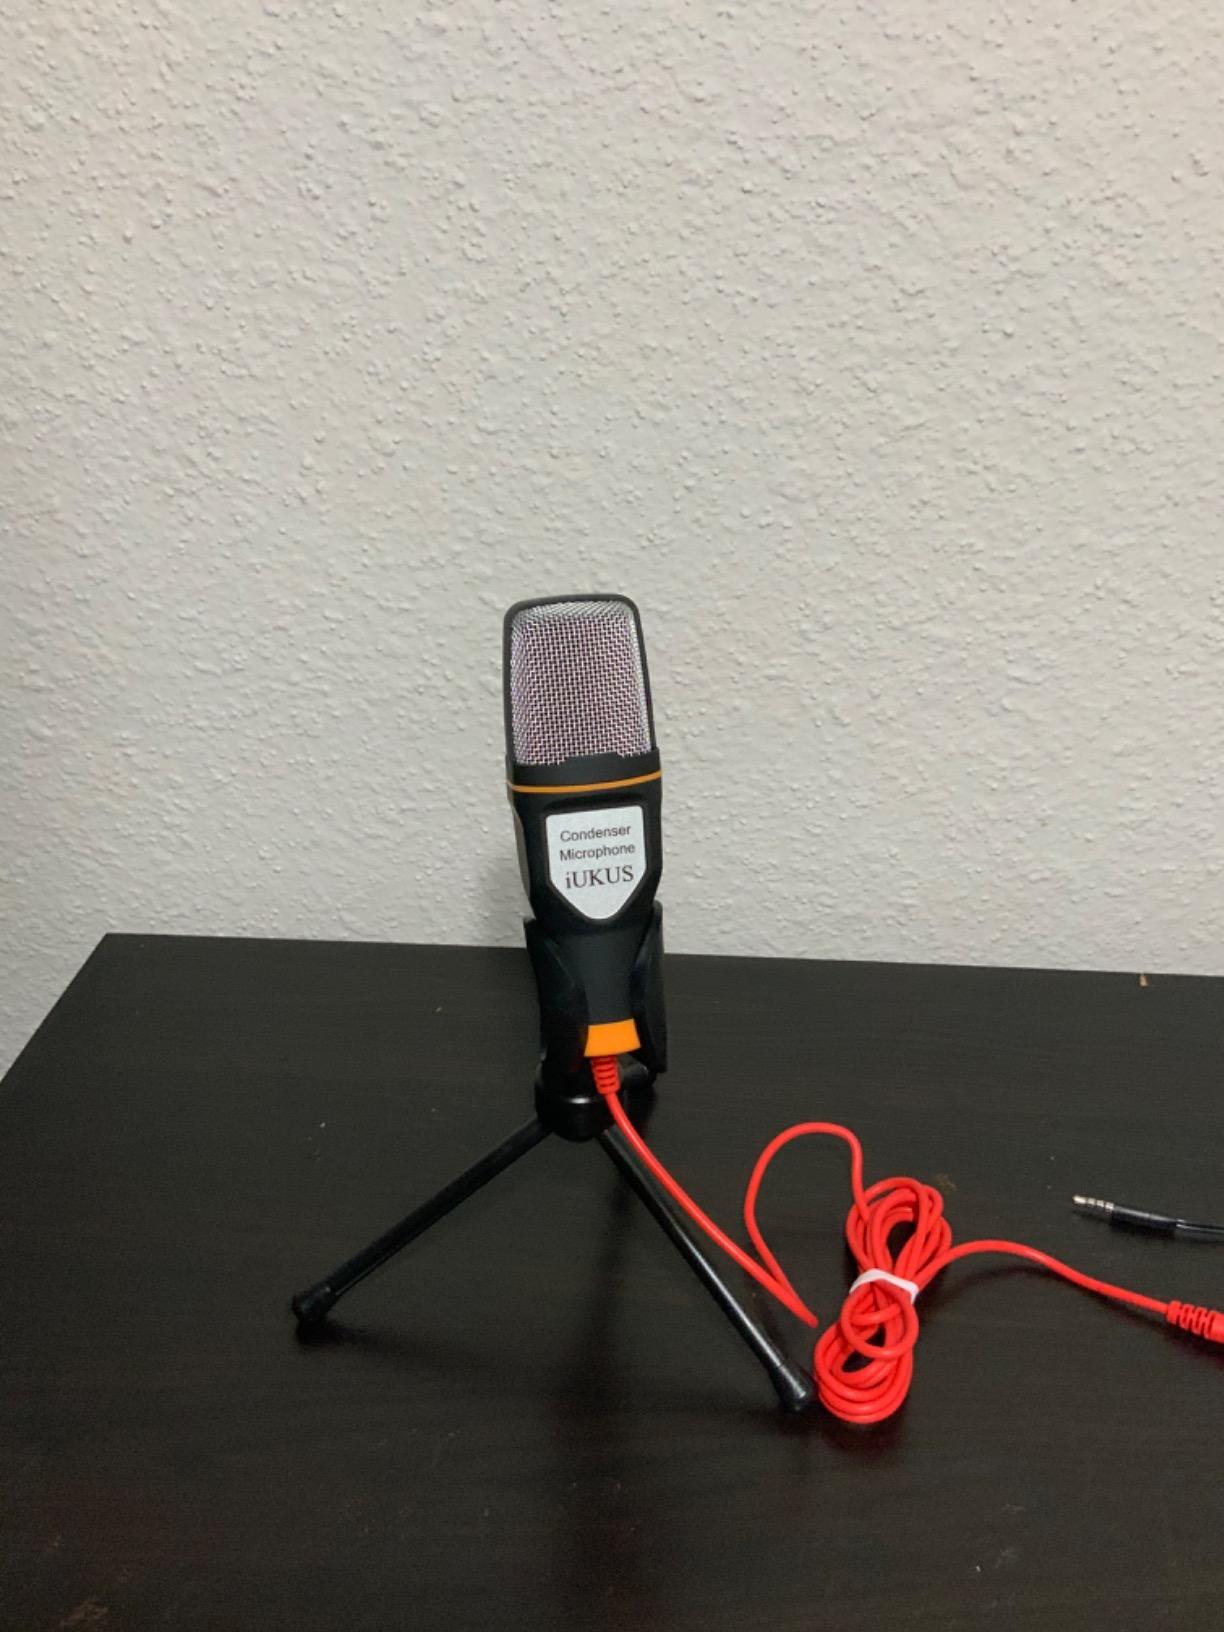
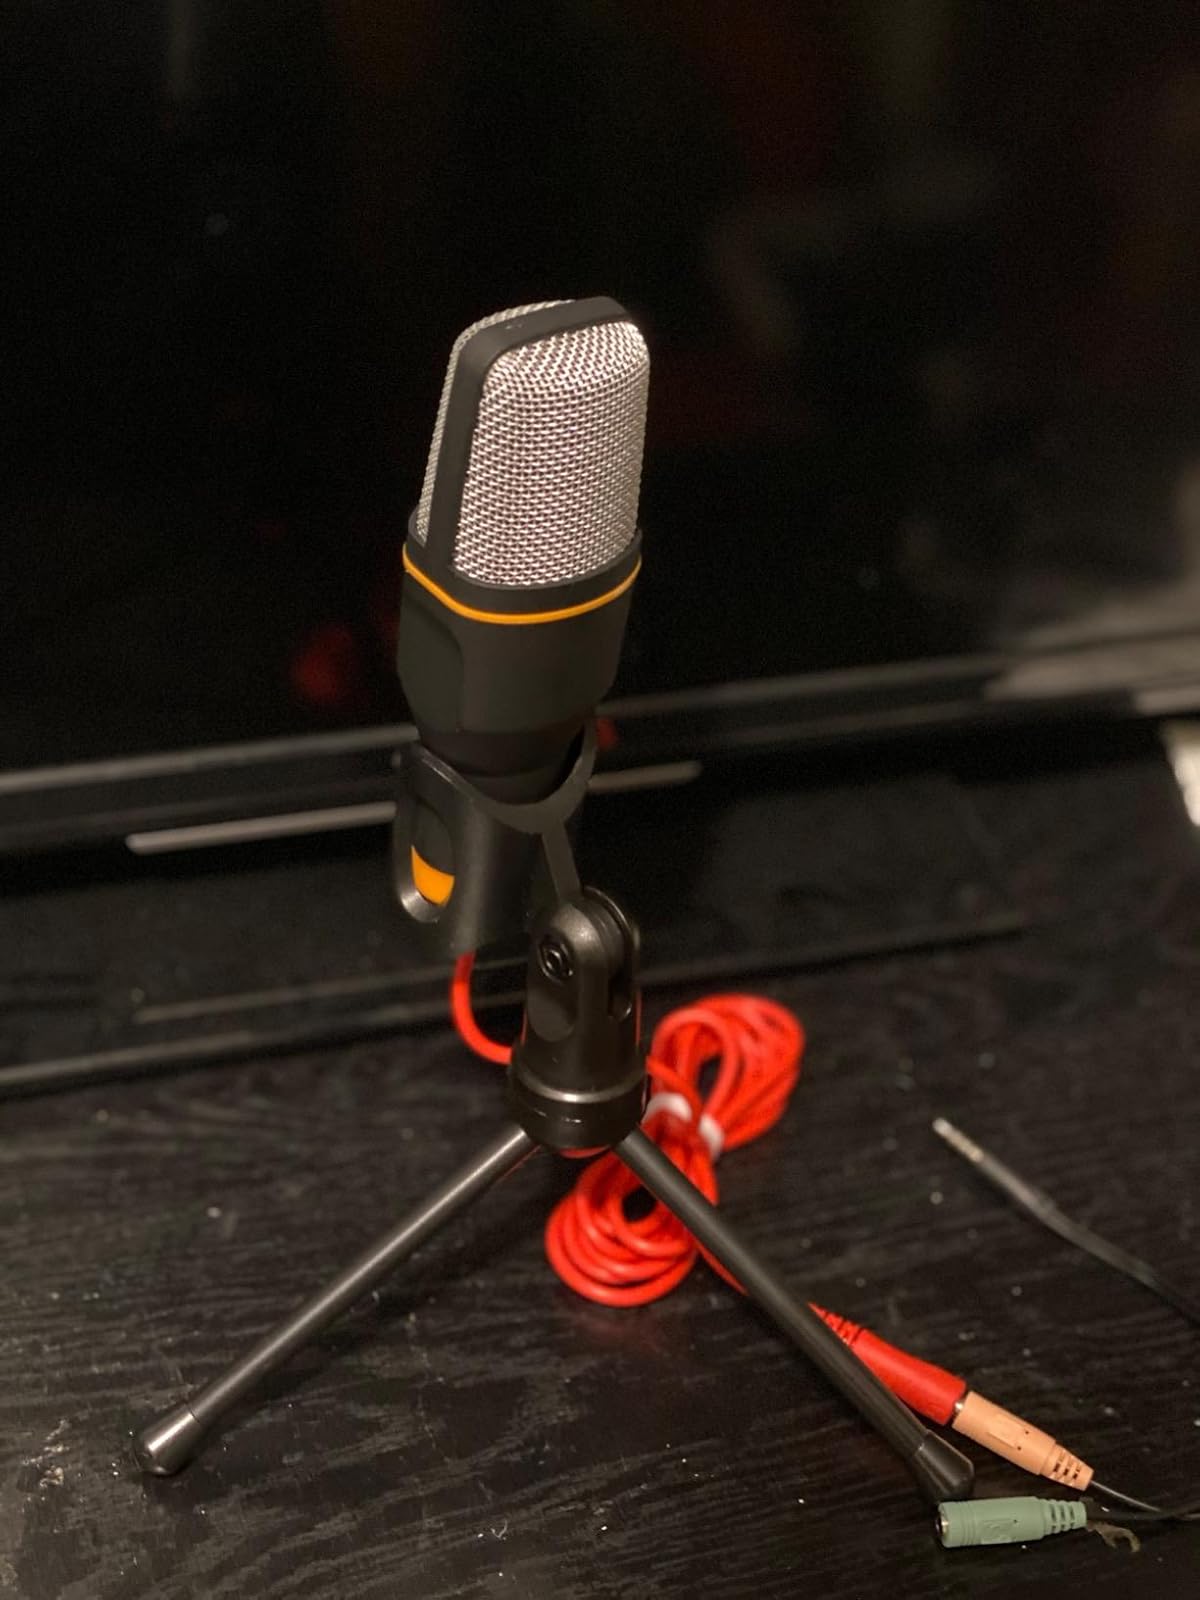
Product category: microphone
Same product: yes